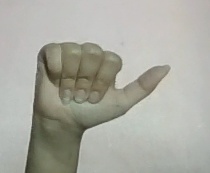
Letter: dhad